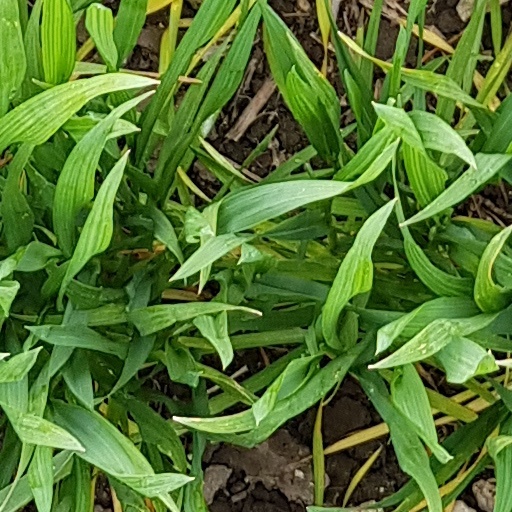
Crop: wheat